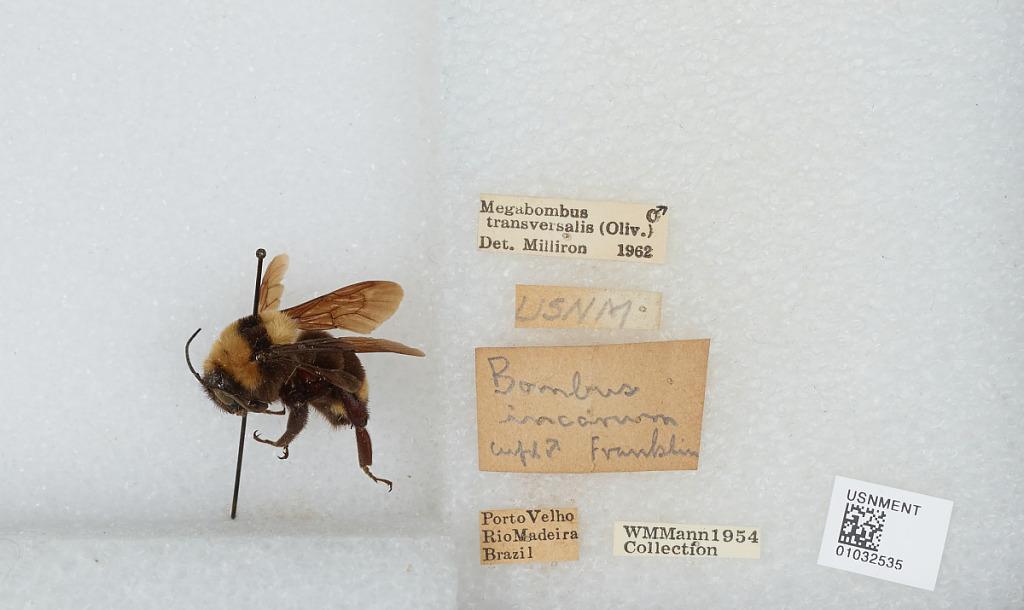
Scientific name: Bombus (Fervidobombus) transversalis (Olivier)
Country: Brazil
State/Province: Rondonia
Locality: Porto Velho, Rio Madeira
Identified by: Milliron